Brent Huff

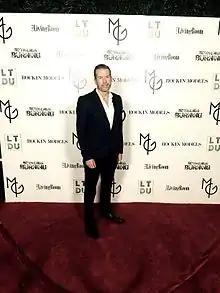
Brent Huff at the Los Angeles Premiere of Chasing Beauty.

Brent Huff (born March 11, 1961 in Springfield, Missouri) is an American actor, writer and film director. Huff is best known for his recurring role of Quigley Smitty in the ABC dramas "The Rookie" and "". He has also had recurring roles in "Shameless", "Pensacola: Wings of Gold" and "Black Scorpion". Some of Huff's other television appearances include "Mad Men", "The West Wing", "NCIS", "Jag," and "Cold Case".